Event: Nepal Earthquake
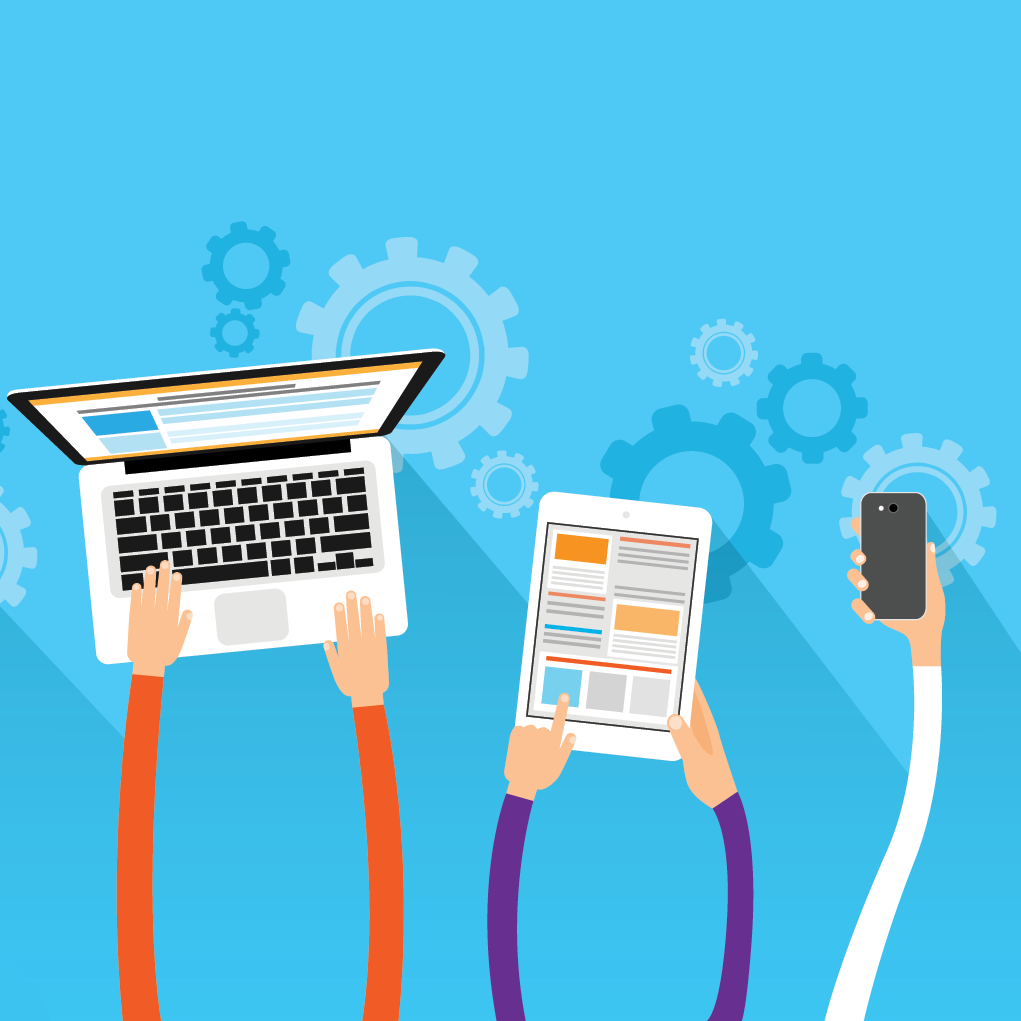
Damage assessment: no_damage